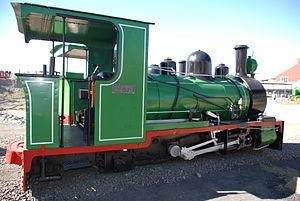
Kimberley est une ville d'Afrique du Sud située à 1 230 mètres d'altitude dans la province du Cap-du-Nord dont elle est le chef-lieu.